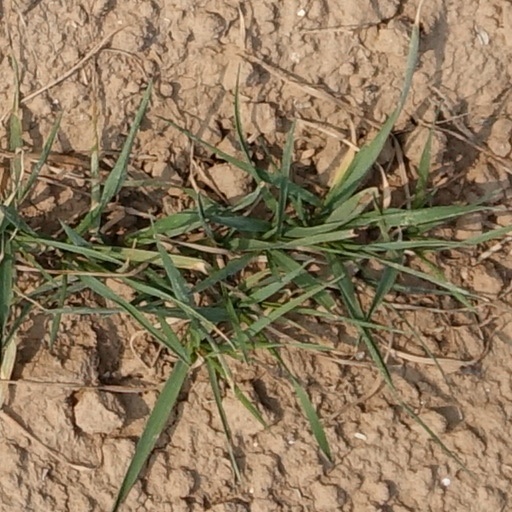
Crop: wheat